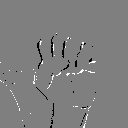
ASL letter: s